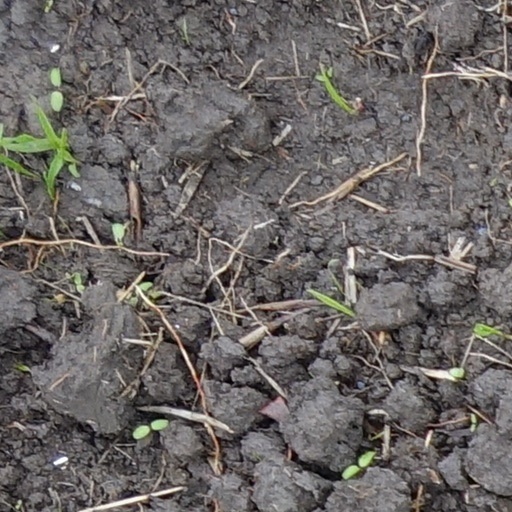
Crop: wheat